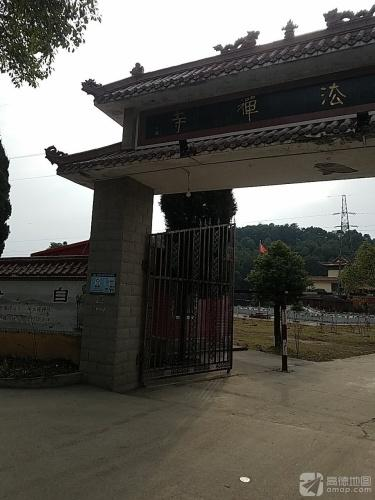
地标名称：广法禅寺
所在城市：黄石市·下陆区